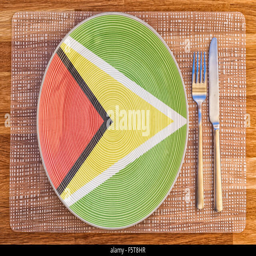
dinner plate with the flag on it for your international food and drink concepts